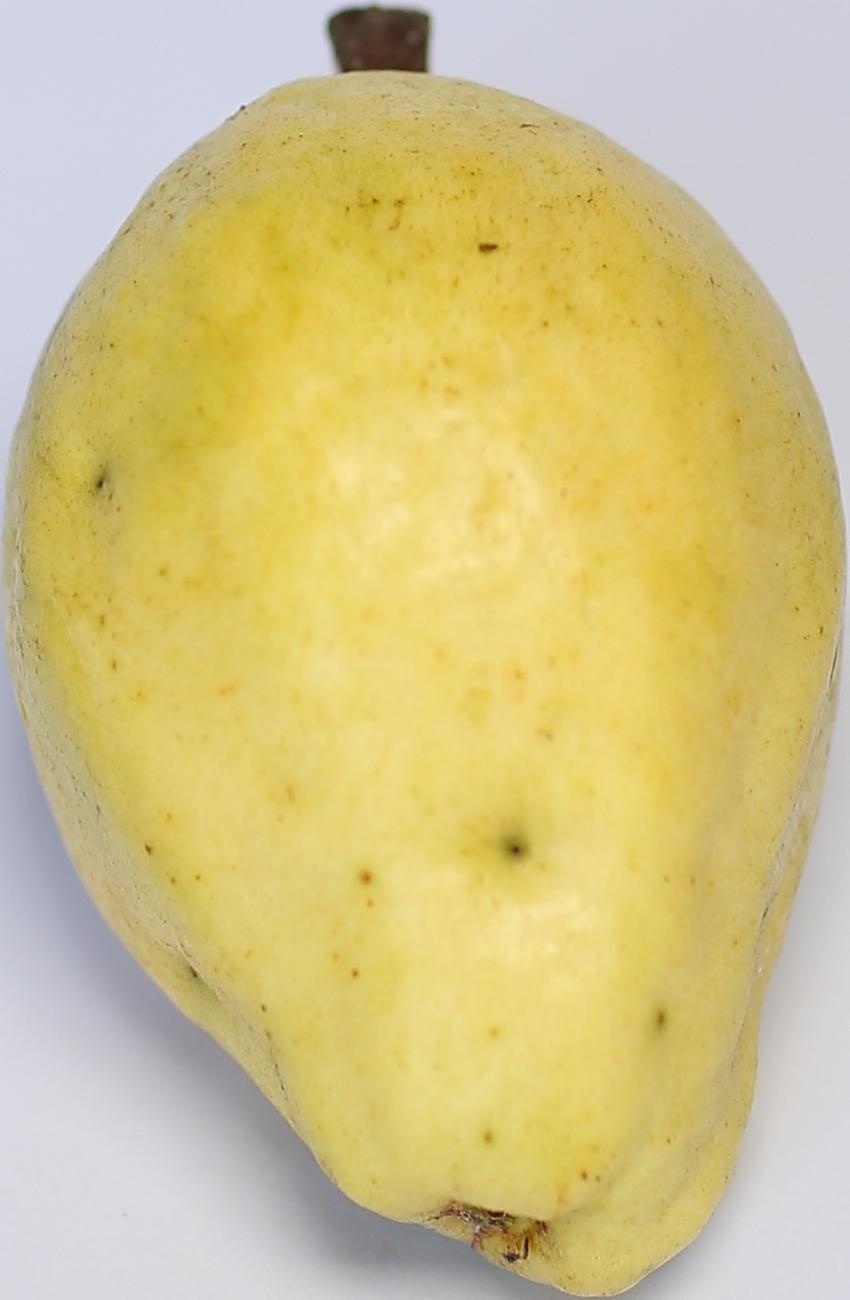
Maturity: ripe
Variety: thadhrami